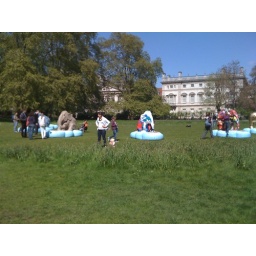
More elephants in green park